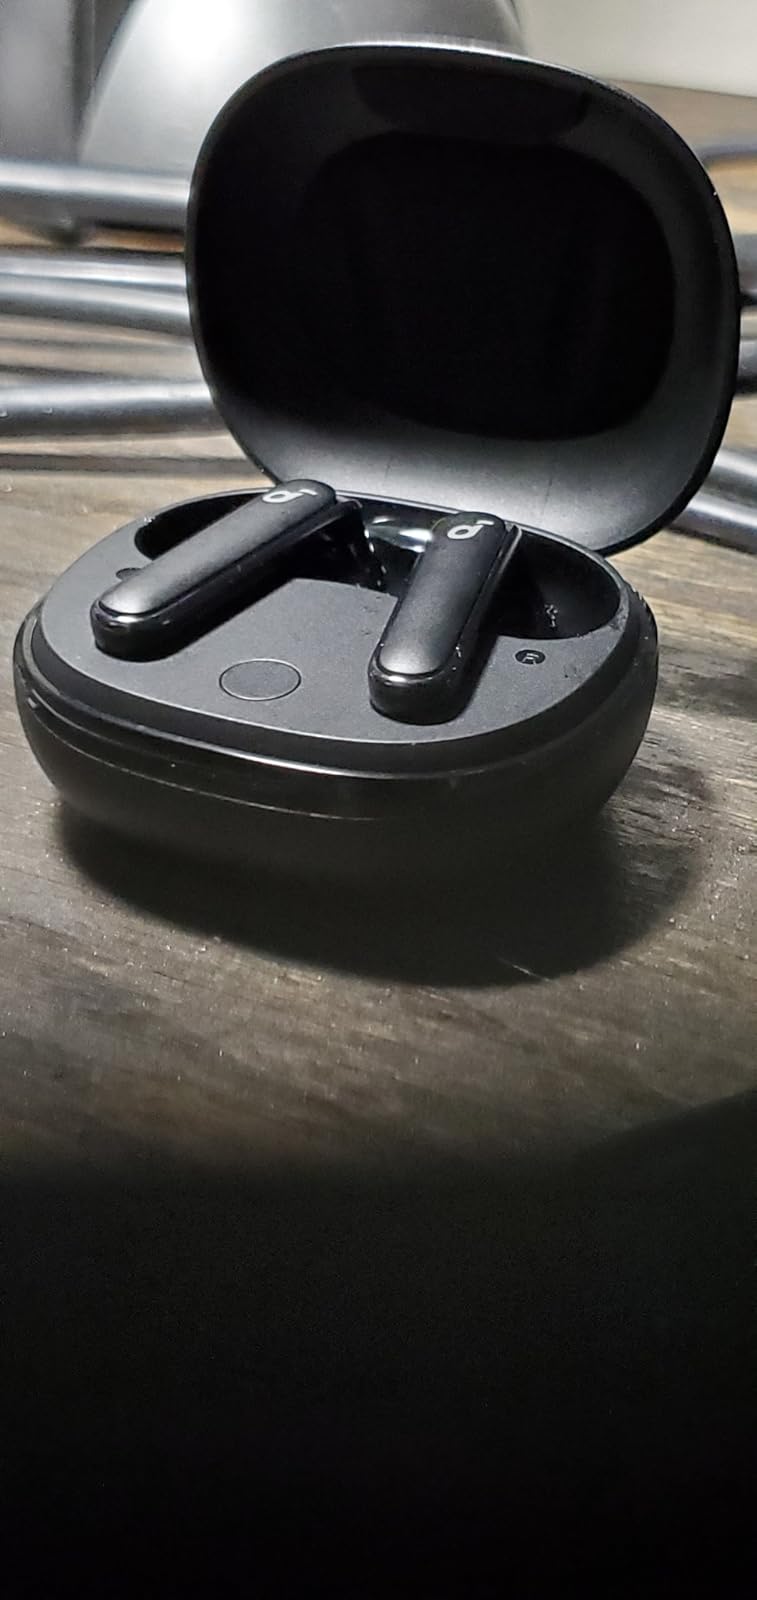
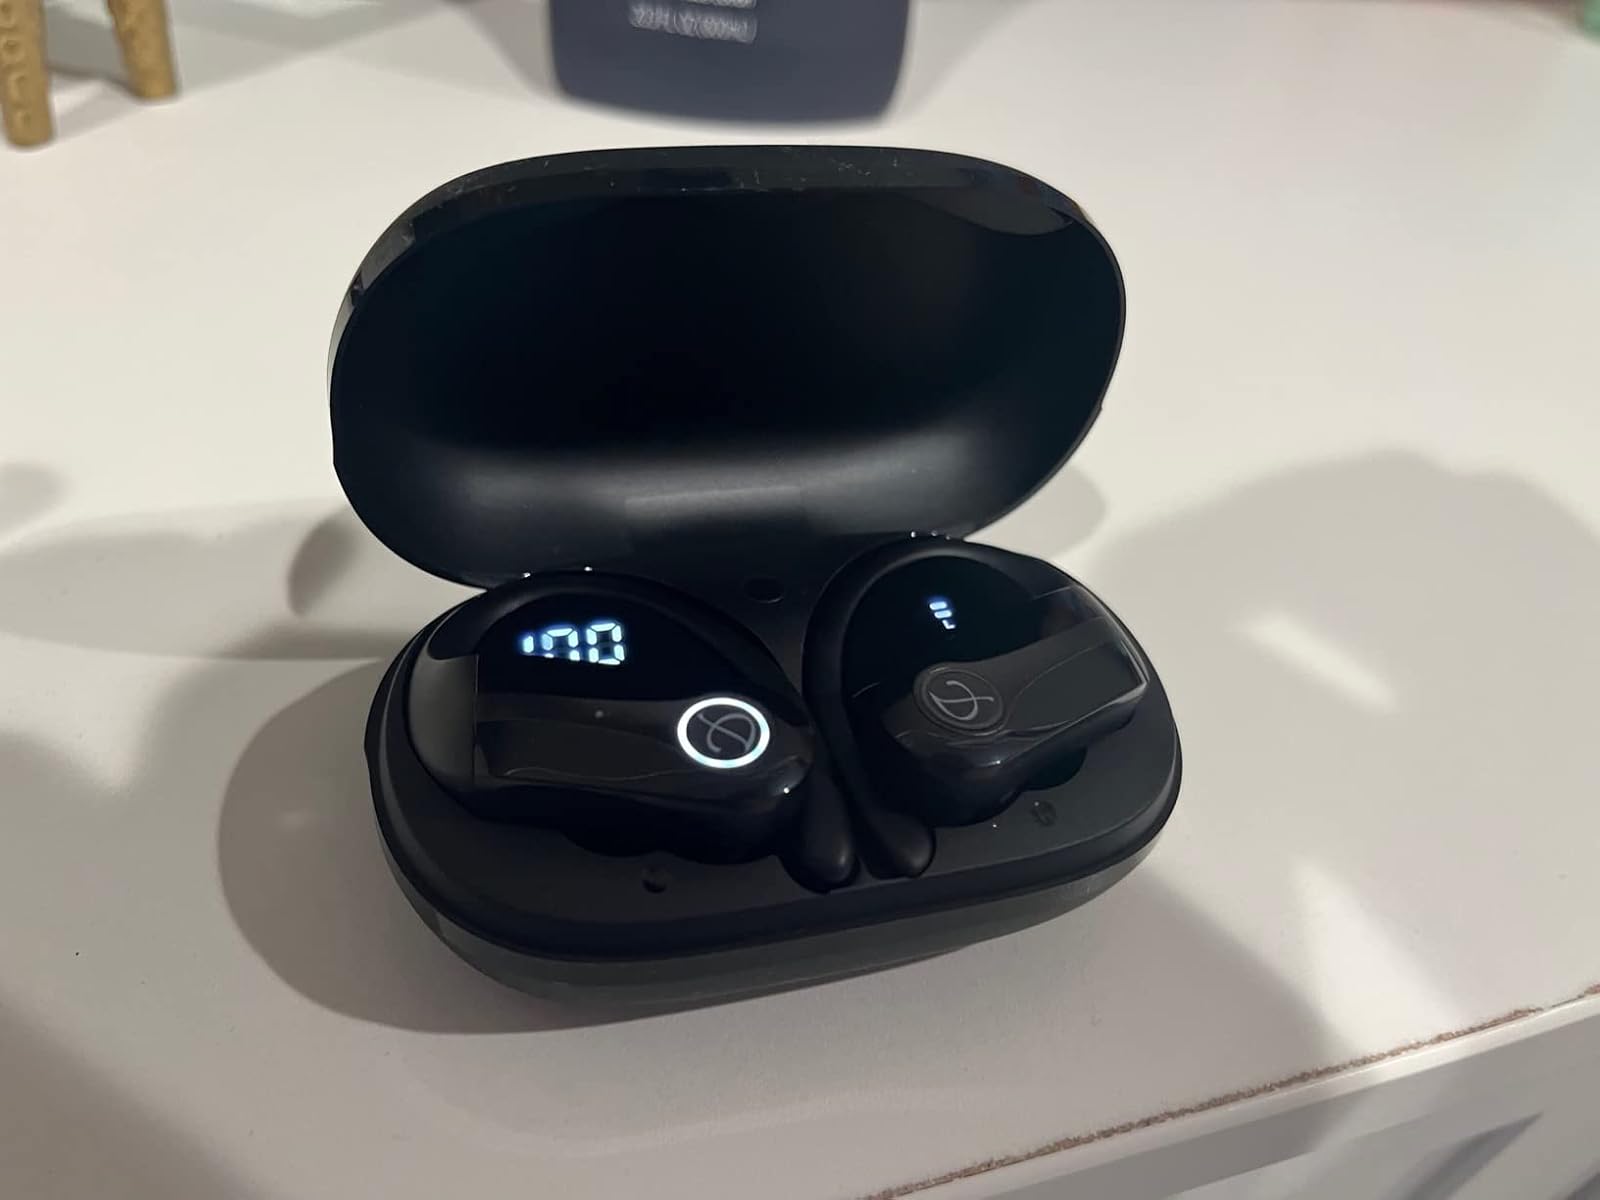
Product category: earbuds
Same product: no